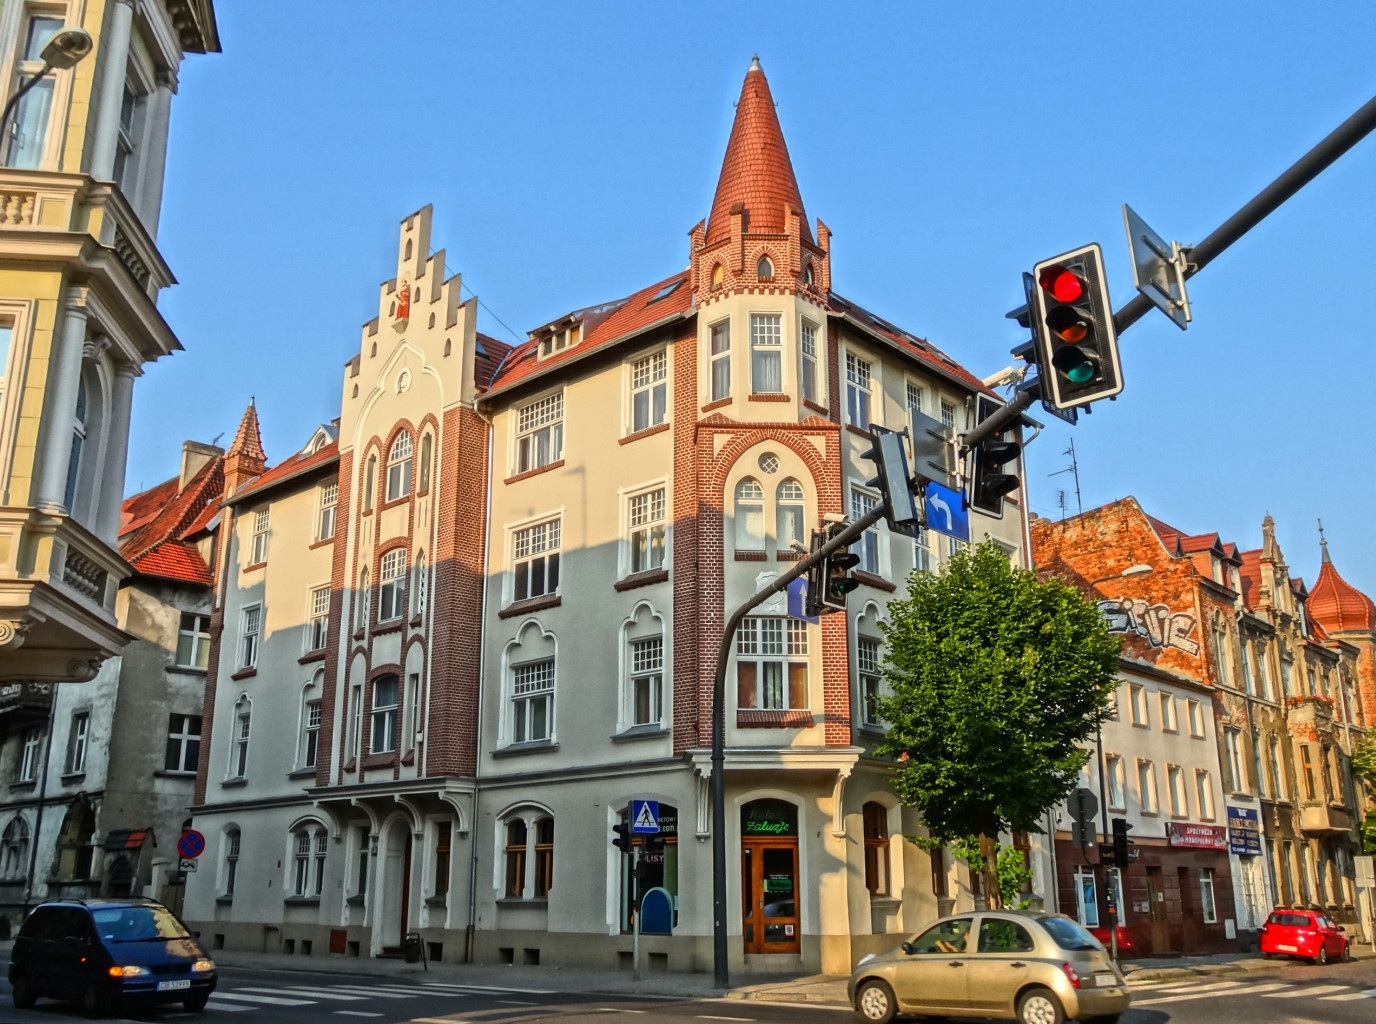
road, street, house, town, building, city, cityscape, downtown, tower, plaza, landmark, facade, exterior, waterway, infrastructure, poland, town square, metropolis, neighbourhood, urban area, residential area, bydgoszcz, human settlement